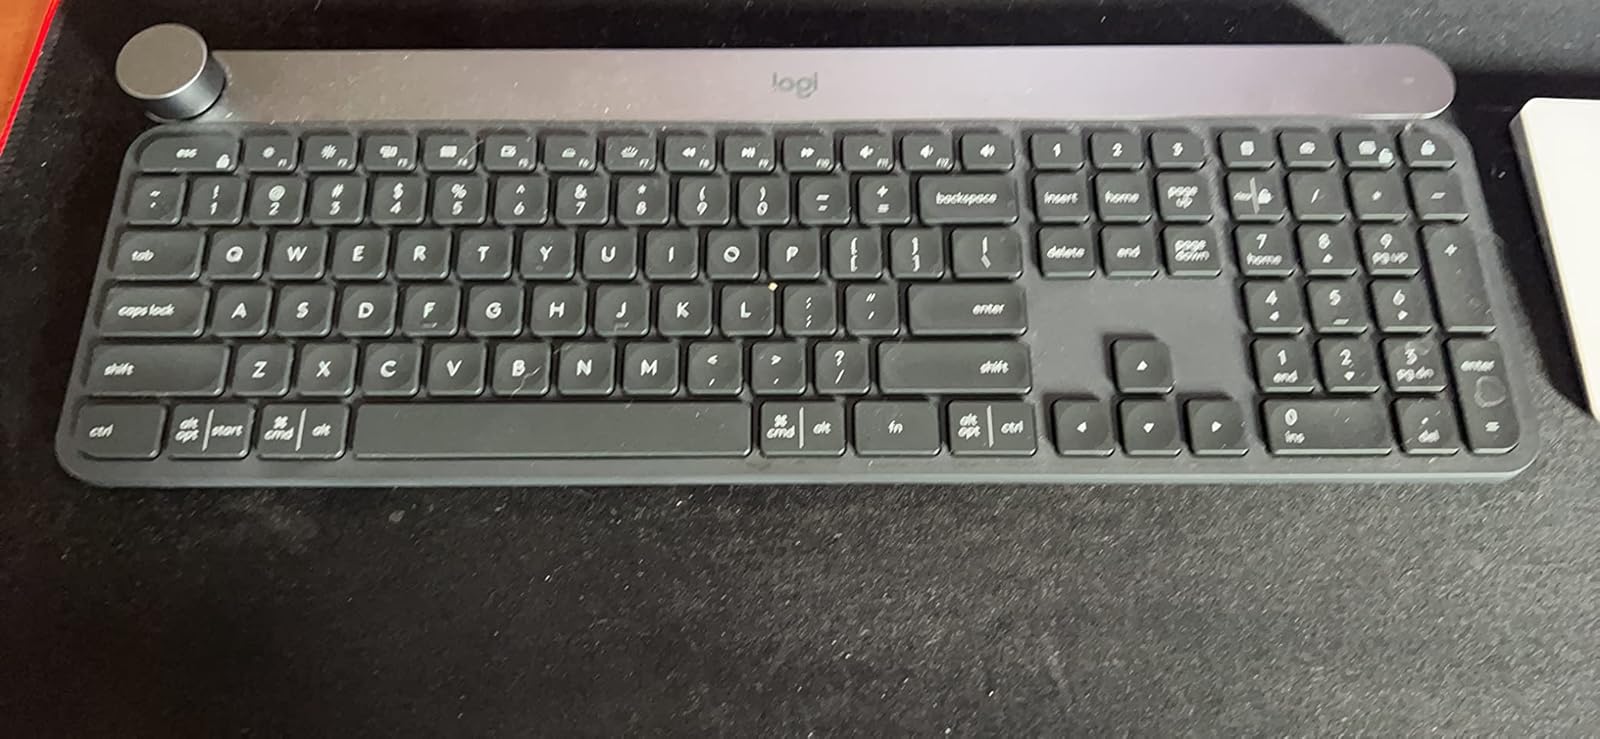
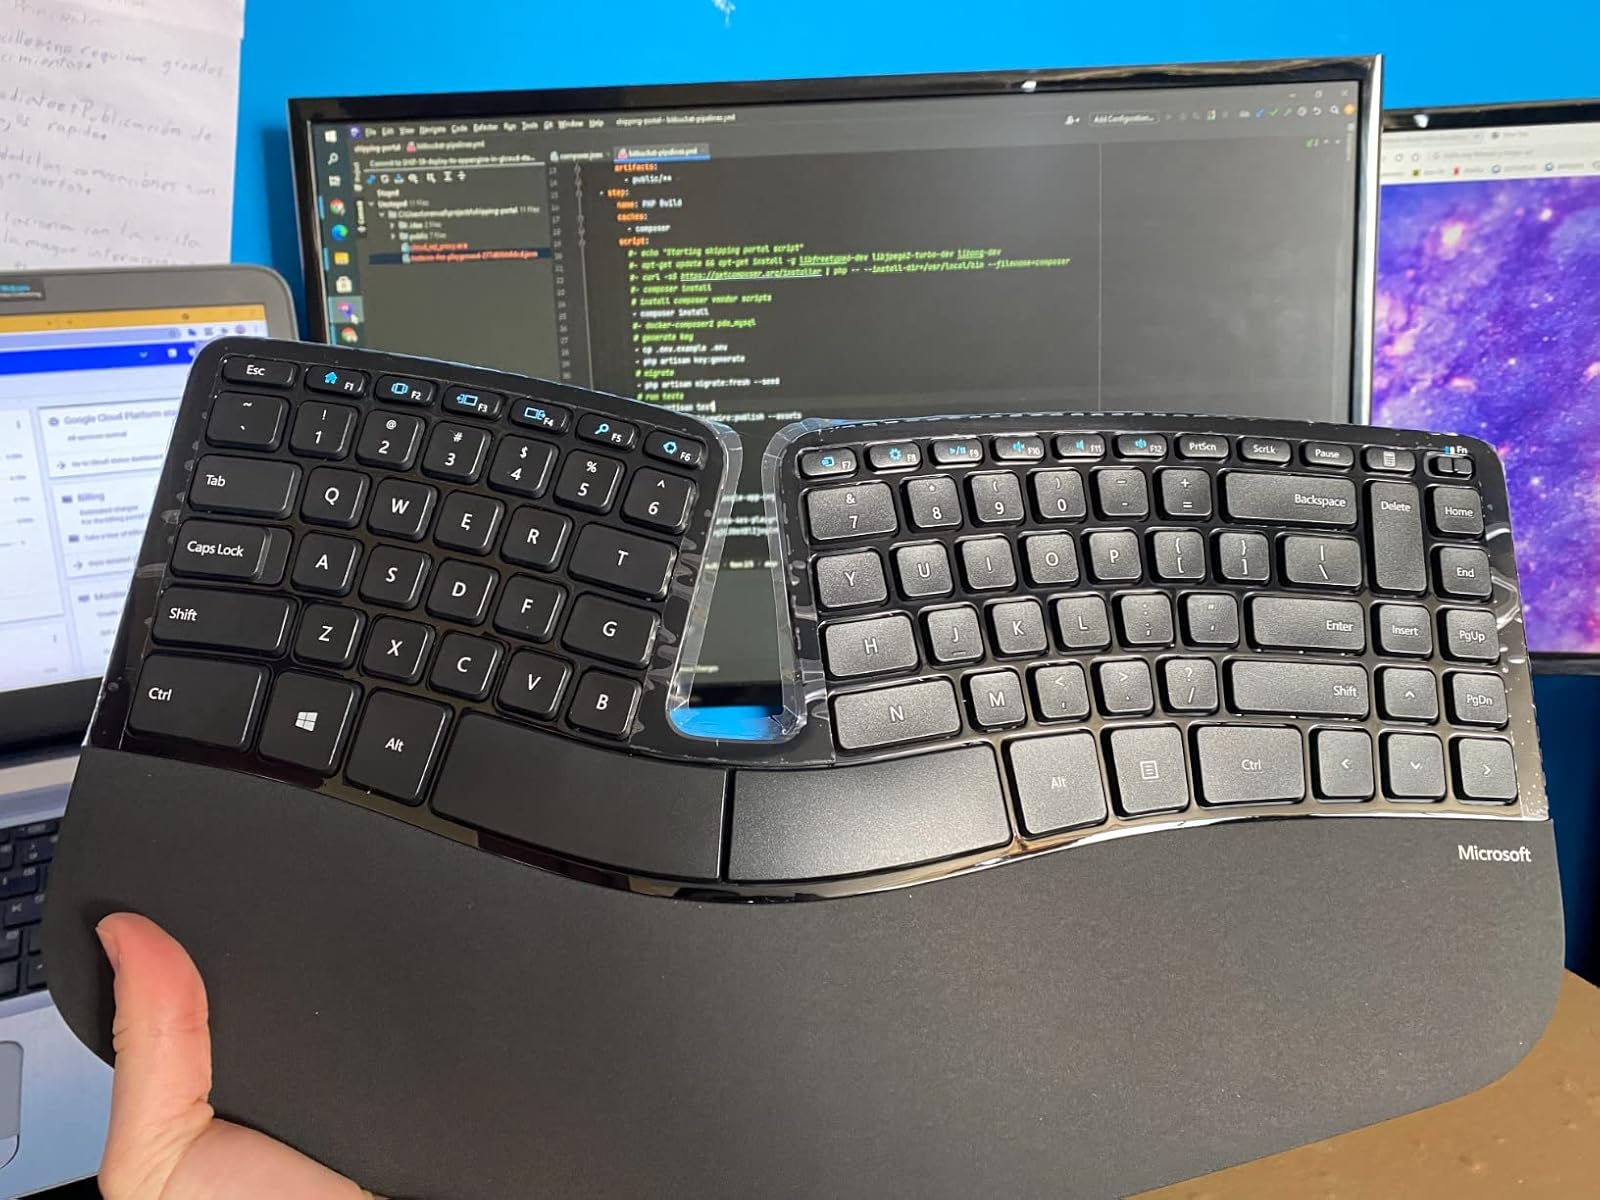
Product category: keyboard
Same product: no